The Gadget Show

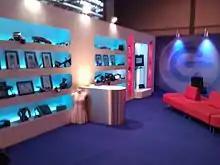
The former "Gadget Show" set

The show previews and reviews the latest gadgets, and broadcasts the latest technology news. The show is aimed at giving the mass consumer an insight into the gadget world and in addition, it aims to give enough information for the more "geeky" or knowledgeable audience, but still making it accessible to the more casual viewer. The show has featured Blu-rays, video cameras, MP3 players, Internet multimedia tablets and other technologies. A segment showing viewers how to get the most out of their technology was also often included along with a competition to win anything from £5,000 to £45,000 worth of new gadgets. Each series usually contained a special episode focusing on a particular technology conference or expo. Past conferences include CeBIT and the NextFest.